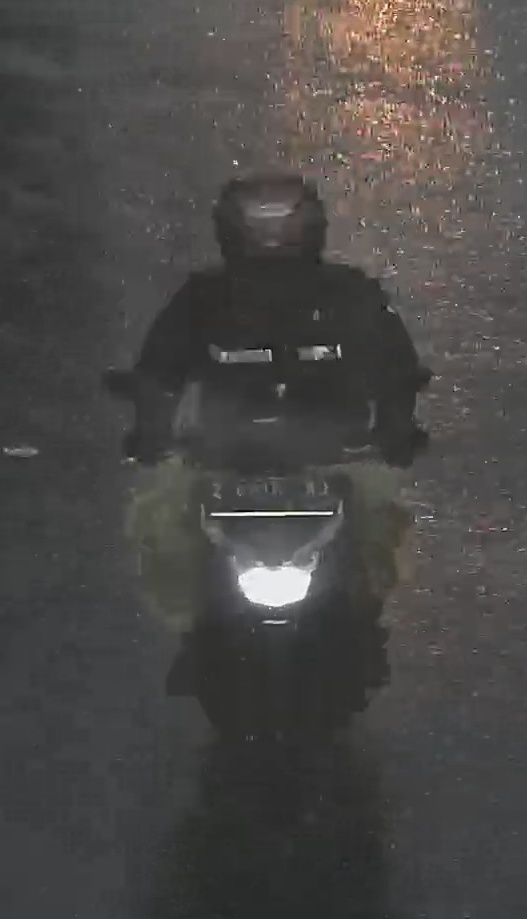
person-with-helmet: 1
person-without-helmet: 0